Emily Maitlis

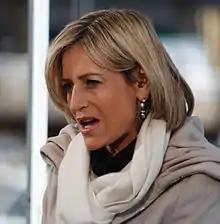
Maitlis in 2010

Emily Maitlis (born 6 September 1970) is a Canadian-born British journalist and former newsreader for the BBC who was the lead anchor of the BBC Two news and current affairs programme "Newsnight" until the end of 2021. She has since been a presenter of the daily podcast "The News Agents" on LBC Radio.